Grzegorz Drejgier

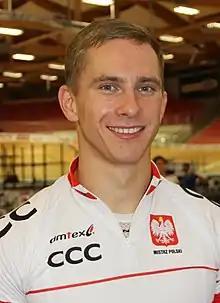
Drejgier at the 2015 UEC European Track Championships

Grzegorz Drejgier (born 20 February 1990) is a track cyclist from Poland.